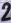
Number: 2